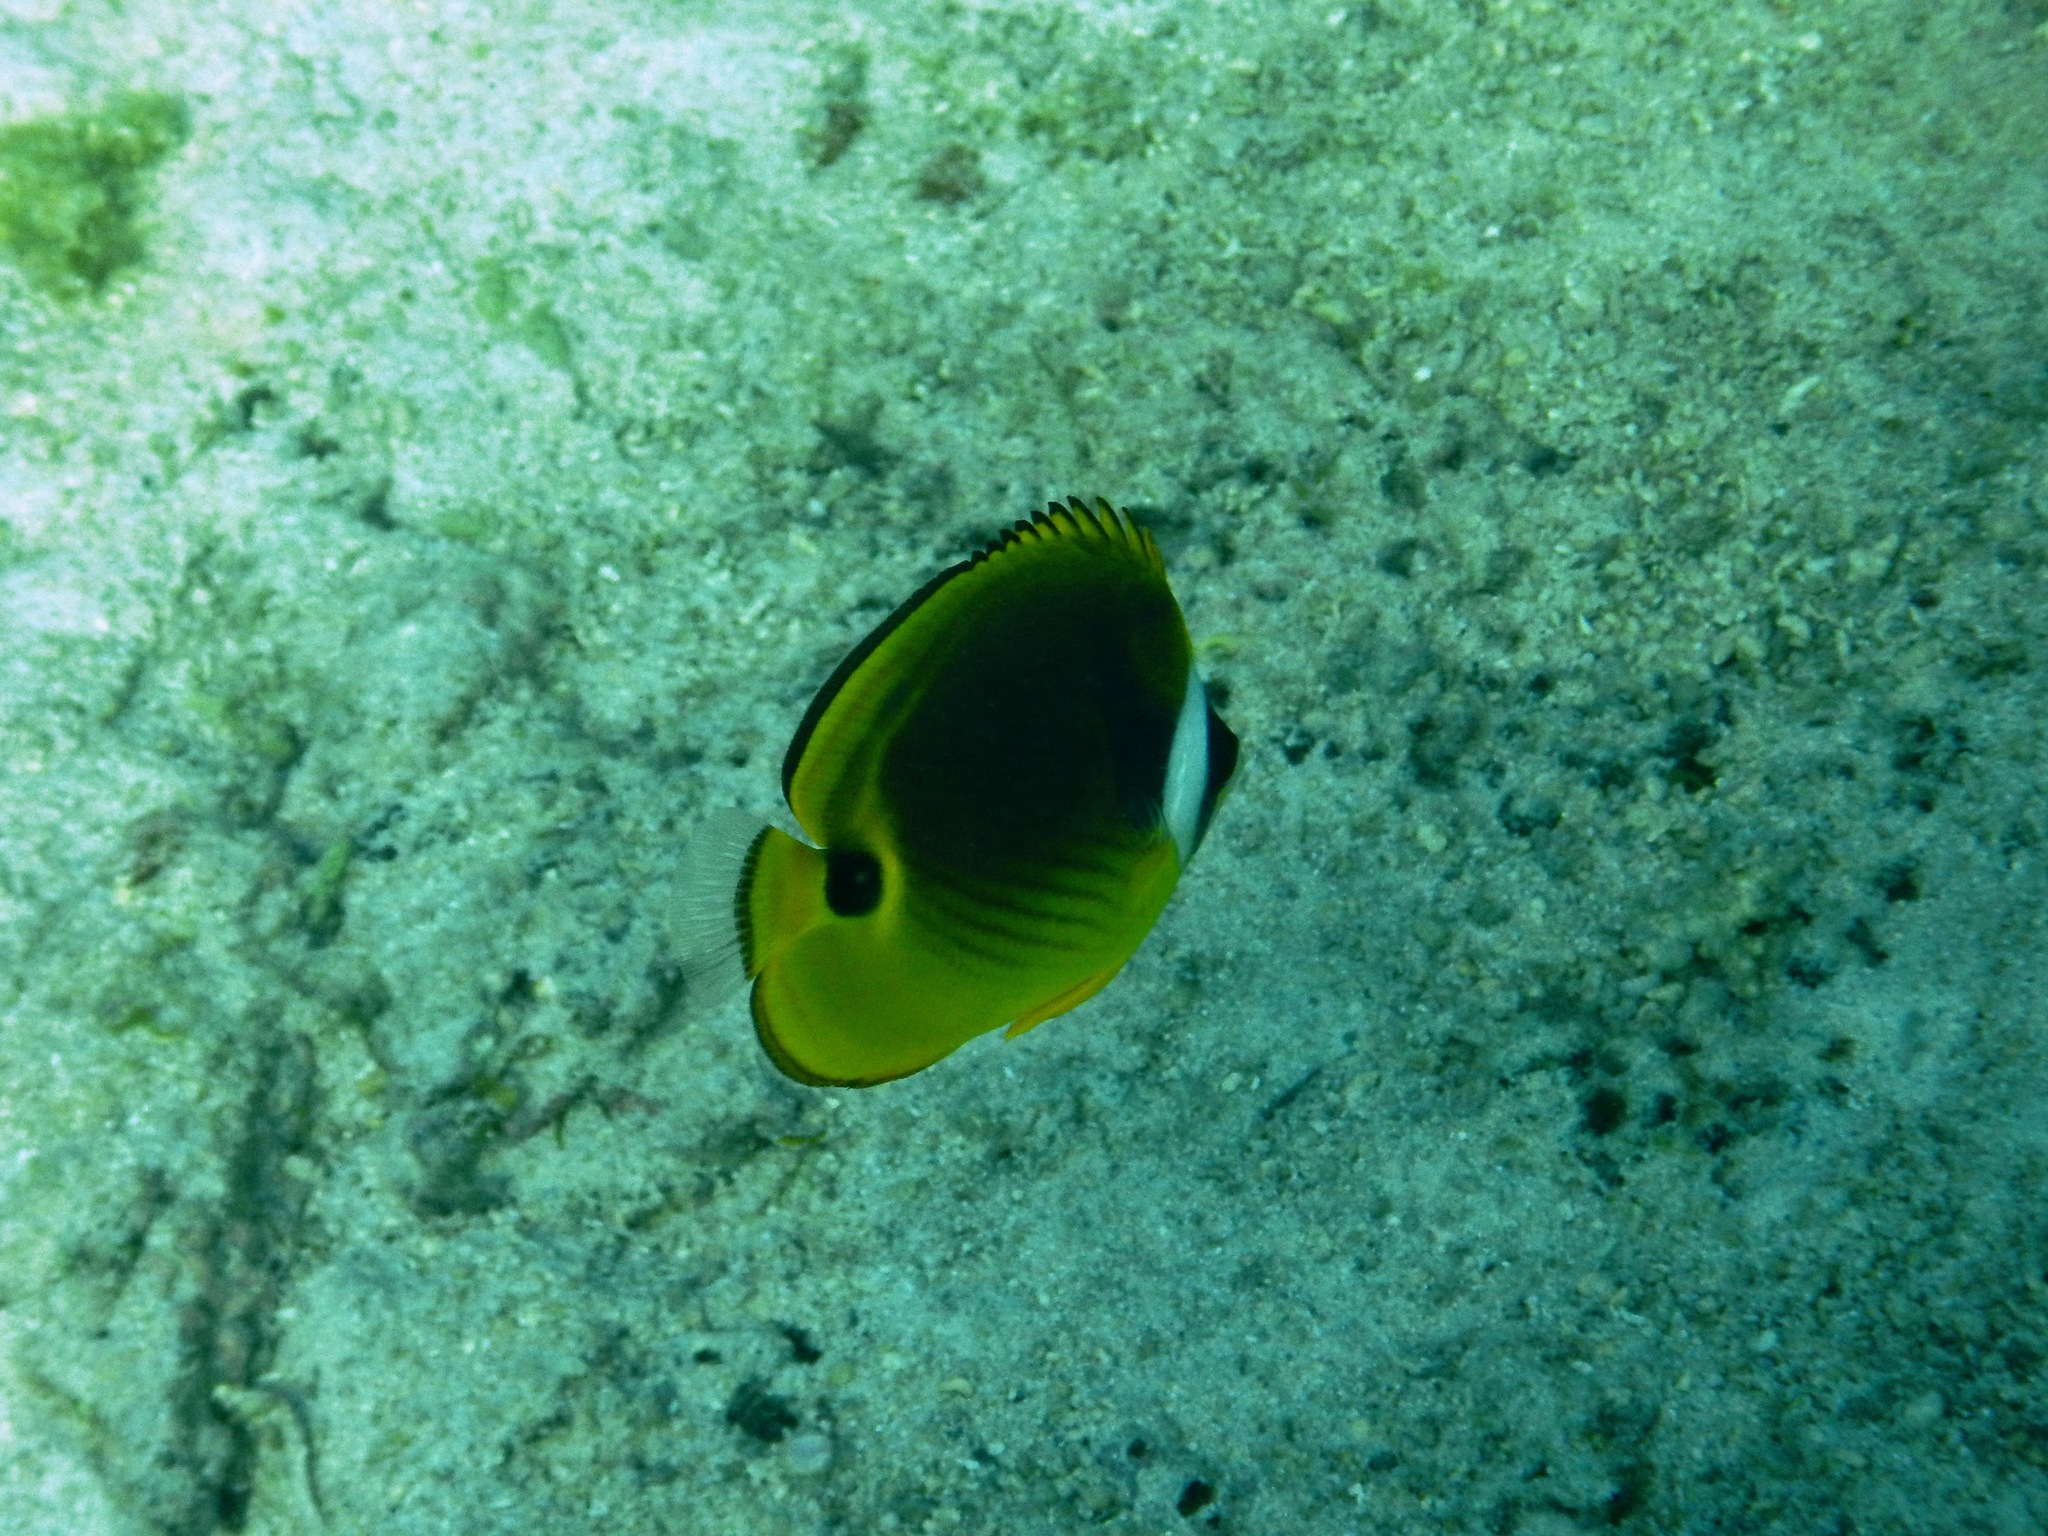
Chaetodon lunula (Raccoon Butterflyfish)